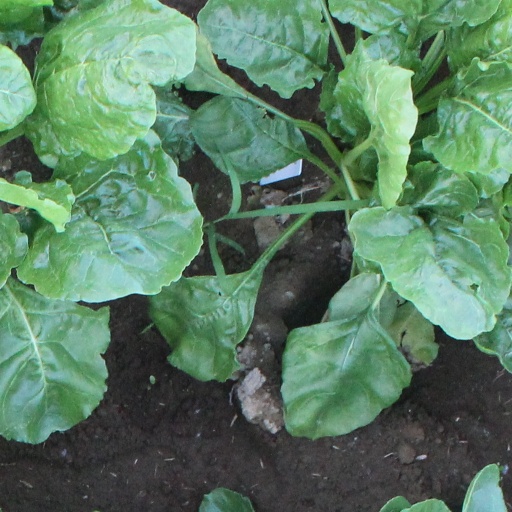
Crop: sugar beet